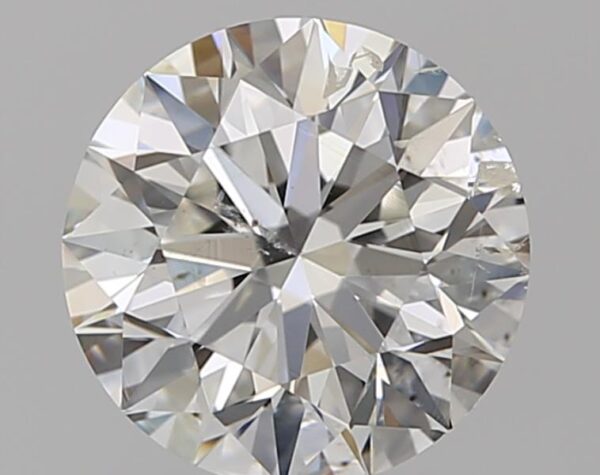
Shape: round
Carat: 1.51
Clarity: SI2
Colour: H
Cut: EX
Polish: EX
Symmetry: EX
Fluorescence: N
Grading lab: GIA
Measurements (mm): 7.31 x 7.35 x 4.56